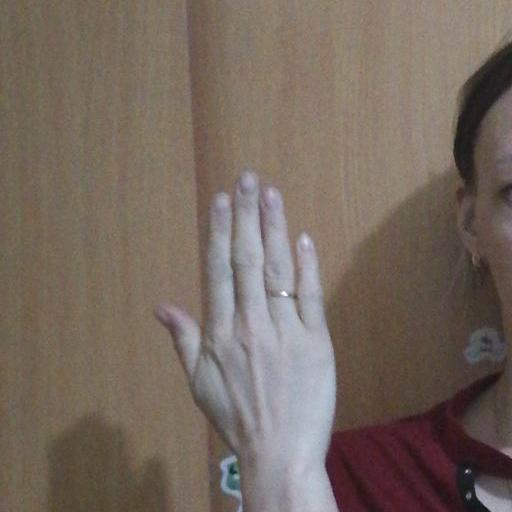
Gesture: stop_inverted